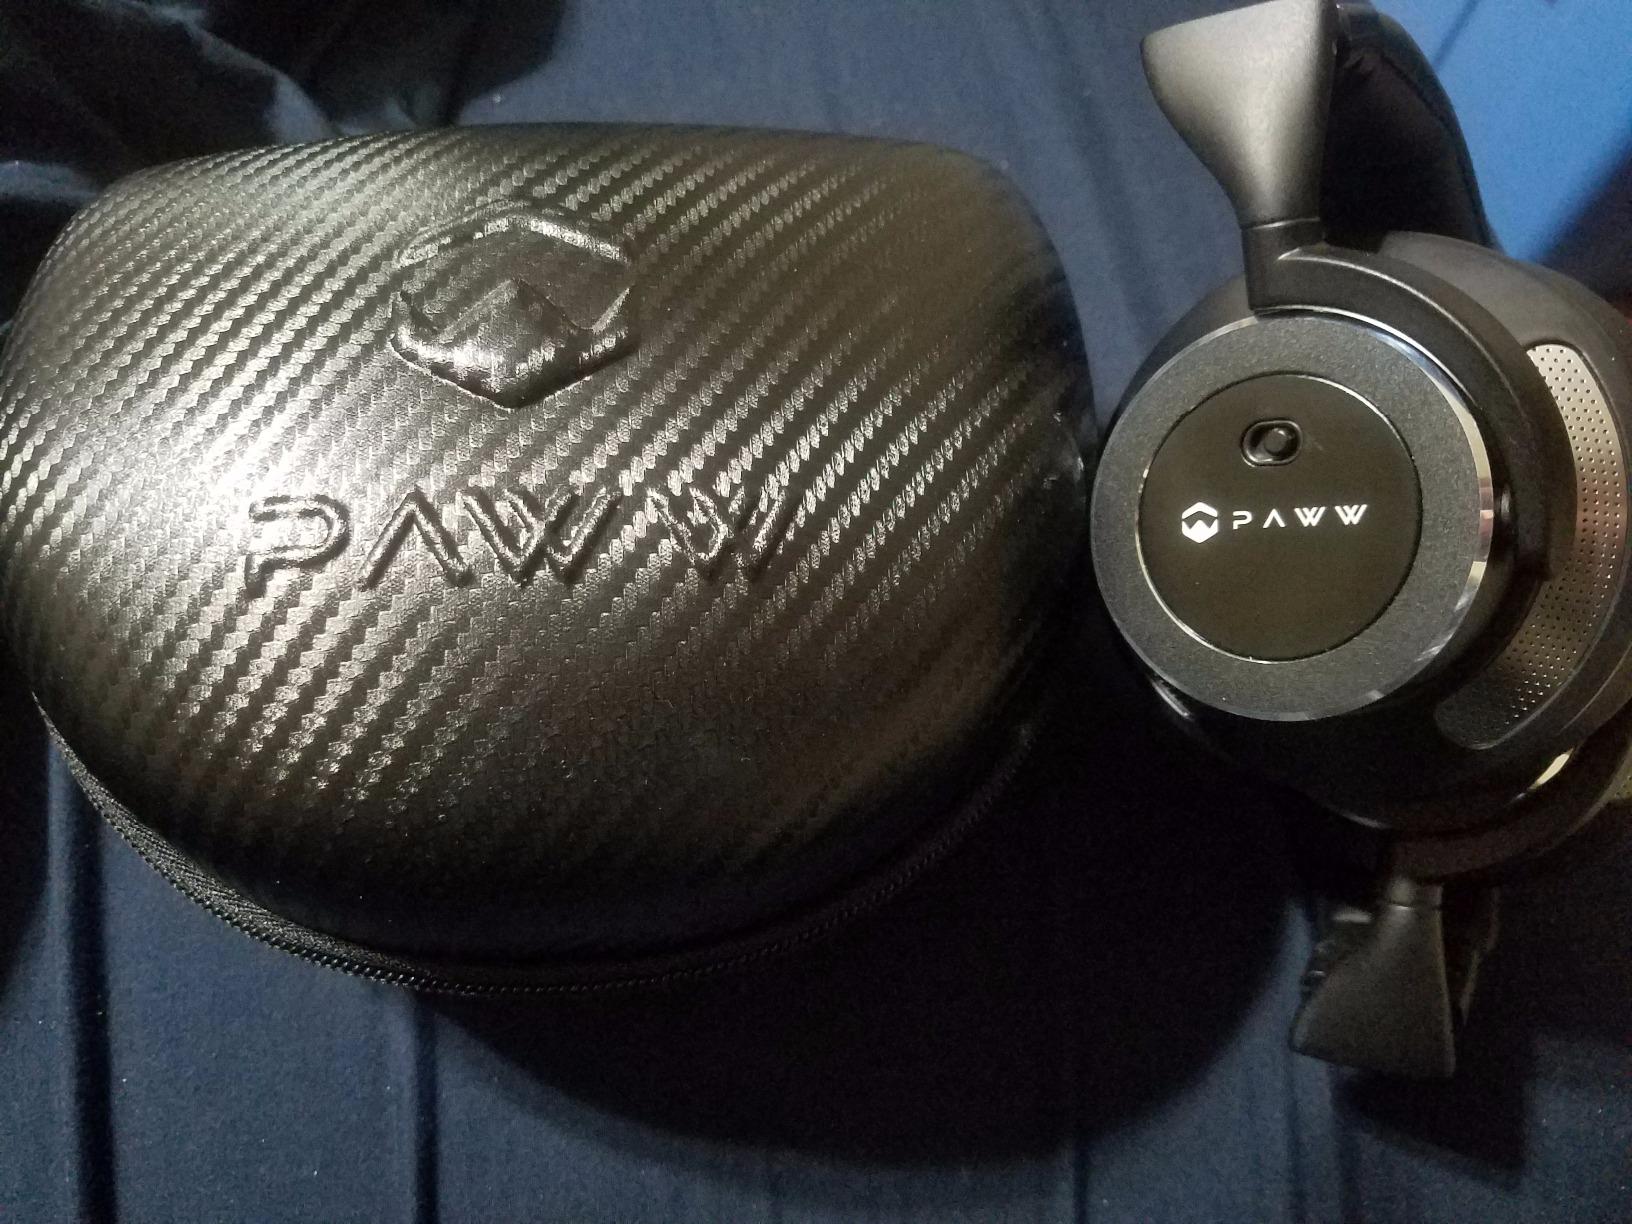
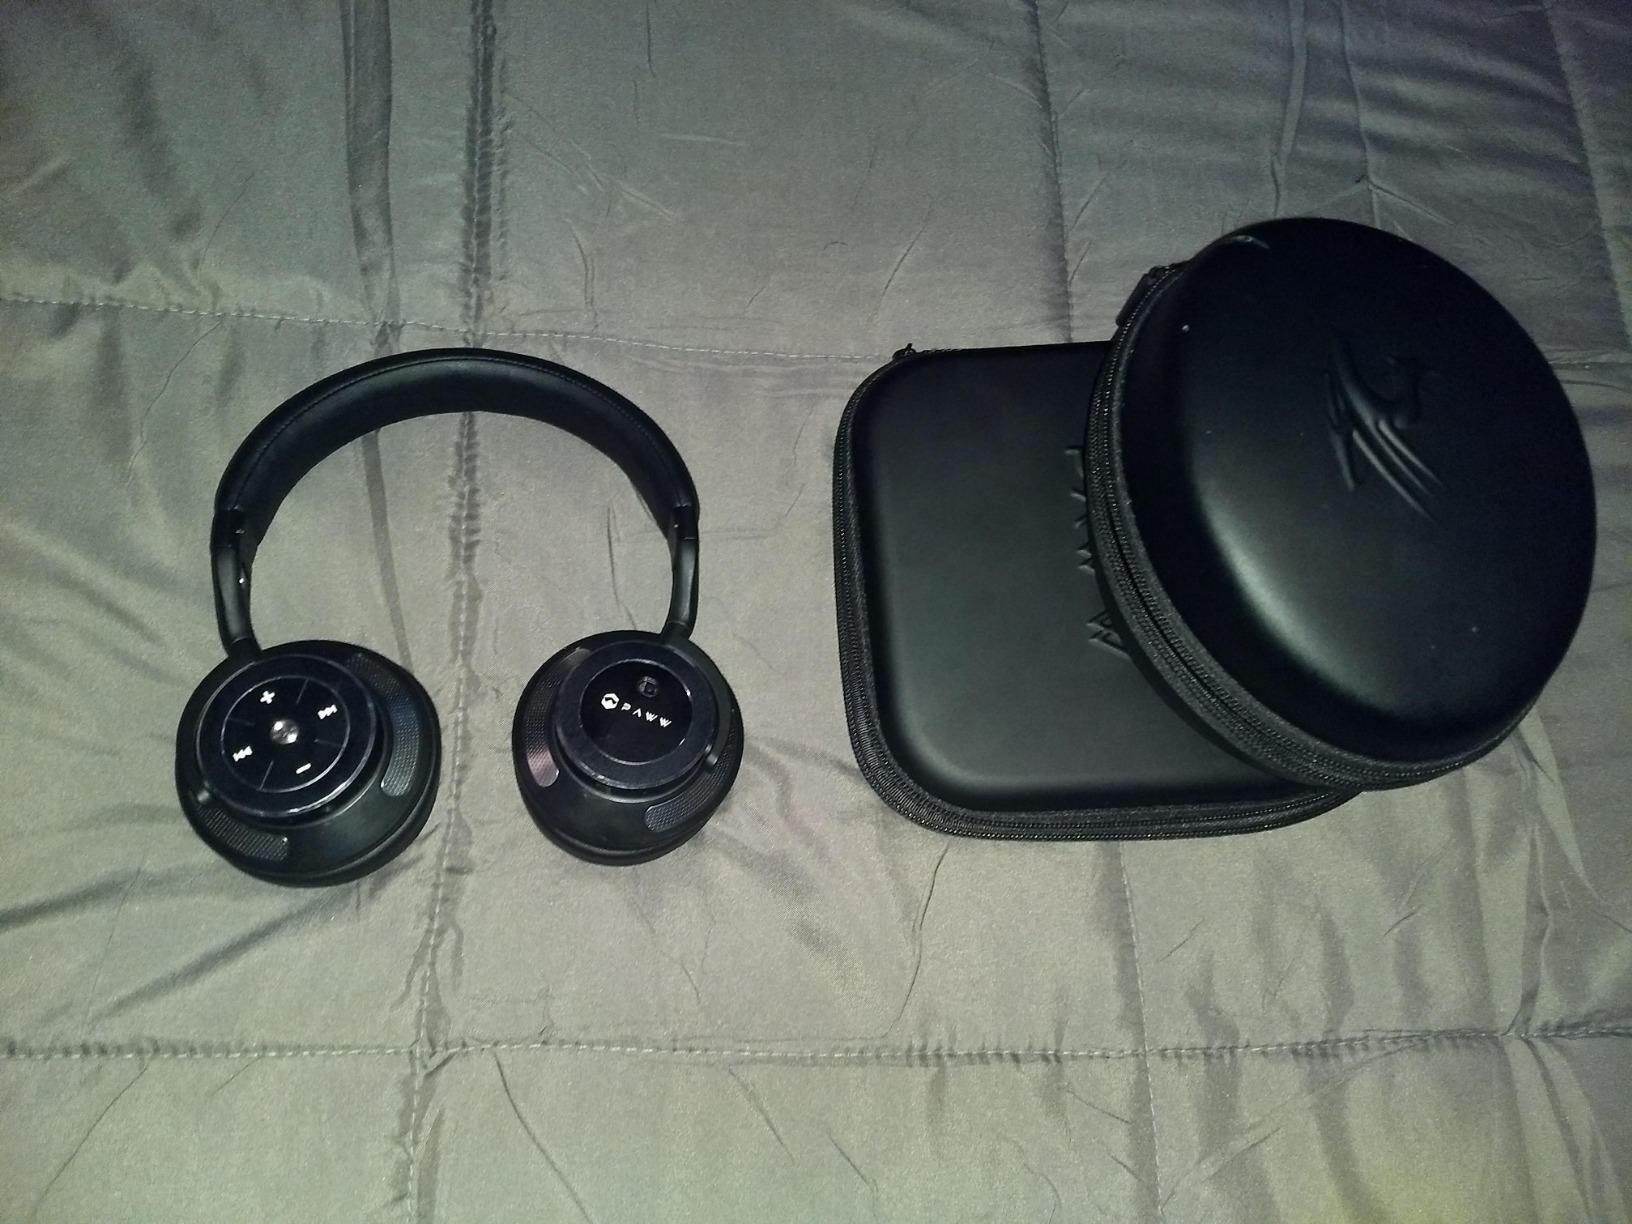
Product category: headphones
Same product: yes